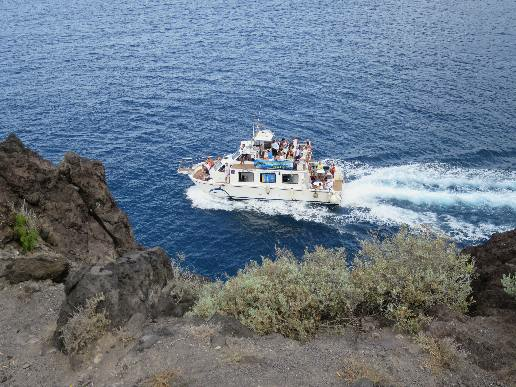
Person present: No